Seltsy, Ryazan Oblast

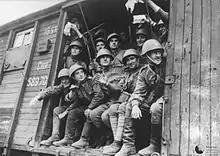
Polish 1st Tadeusz Kościuszko Infantry Division departing Seltsy in 1943

During World War II, three divisions and some other units of the Polish Army were formed in the village before joining the fight against Nazi Germany. The 1st Tadeusz Kościuszko Infantry Division was formed in May 1943, and then joined the fight against Germany in September 1943. Then the 2nd Jan Henryk Dąbrowski Infantry Division and other units of the 1st Corps of the Polish Armed Forces were formed, and relocated to Laptevo near Smolensk in January 1944. From December 1943, the 3rd Romuald Traugutt Infantry Division was formed, and relocated to Kiwerce in March 1944. In early 1944, the 1st Reserve Infantry Regiment of the 1st Corps was relocated to Sumy in Ukraine, which became the main center for the formation of the First Polish Army.